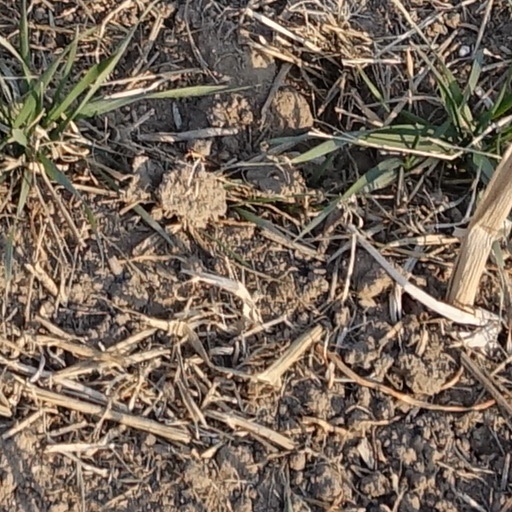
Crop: wheat